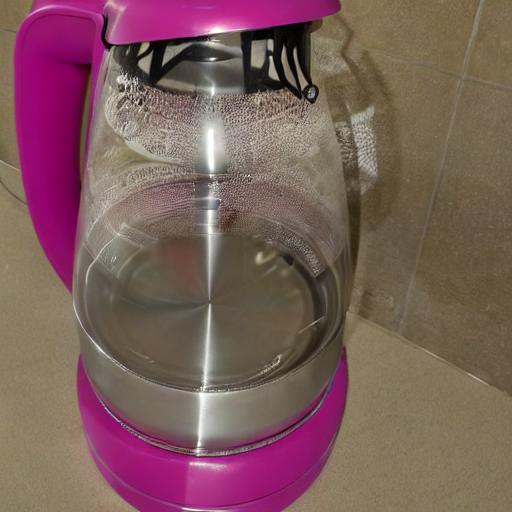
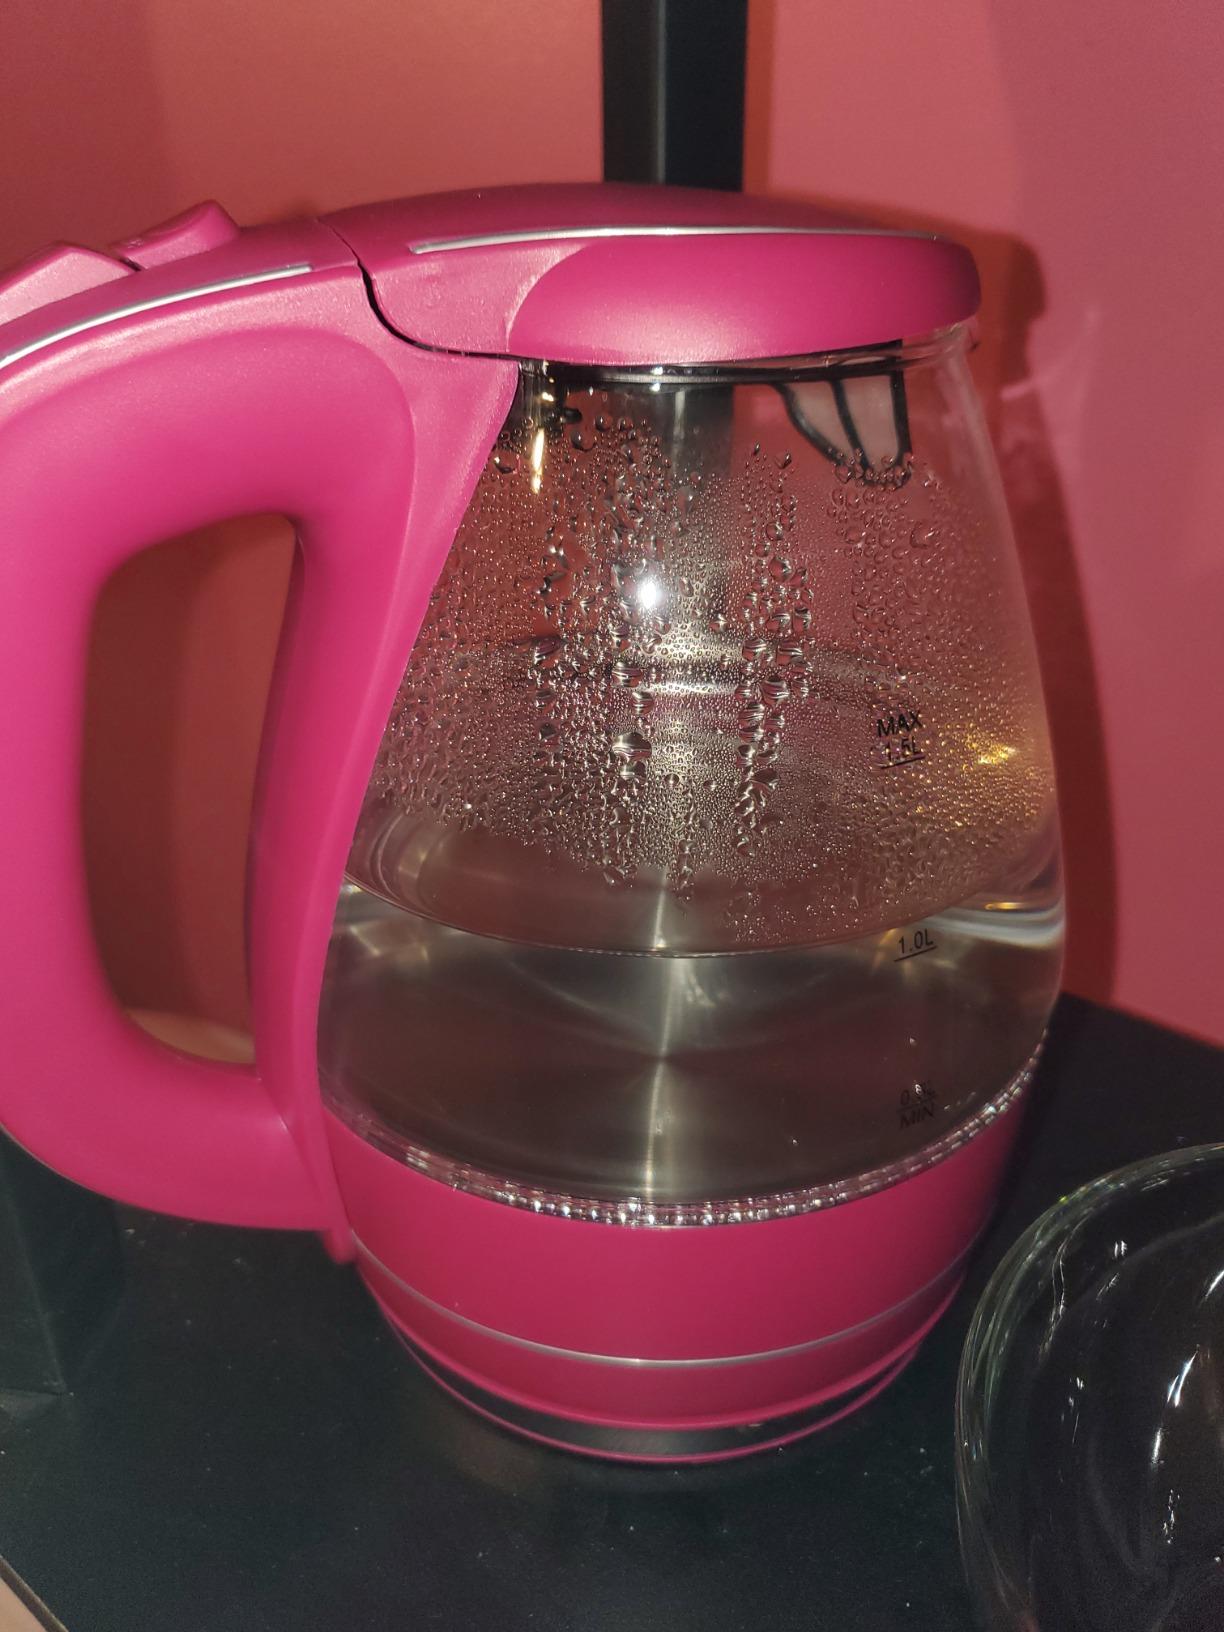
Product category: items_kettle
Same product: no